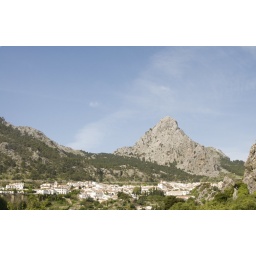
all white houses in the surrounding sof Ronda